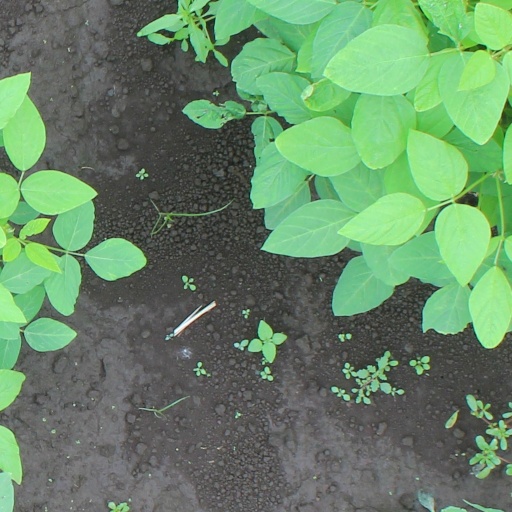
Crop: soybean